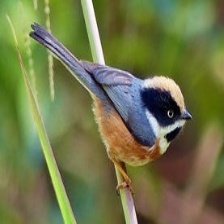
Species: BLACK THROATED BUSHTIT
Scientific name: AEGITHALOS CONCINNUS